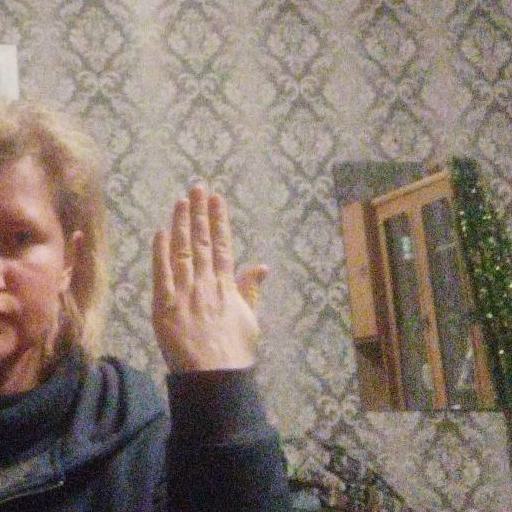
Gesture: stop_inverted